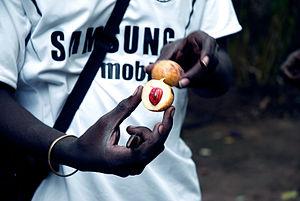
Kizimbani est un établissement de l'Unguja Ville et Ouest sur l'île de Unguja, l'île principale de Zanzibar, en Tanzanie. Il est situé à l'intérieur de l'île, au nord-est de la ville de Zanzibar.